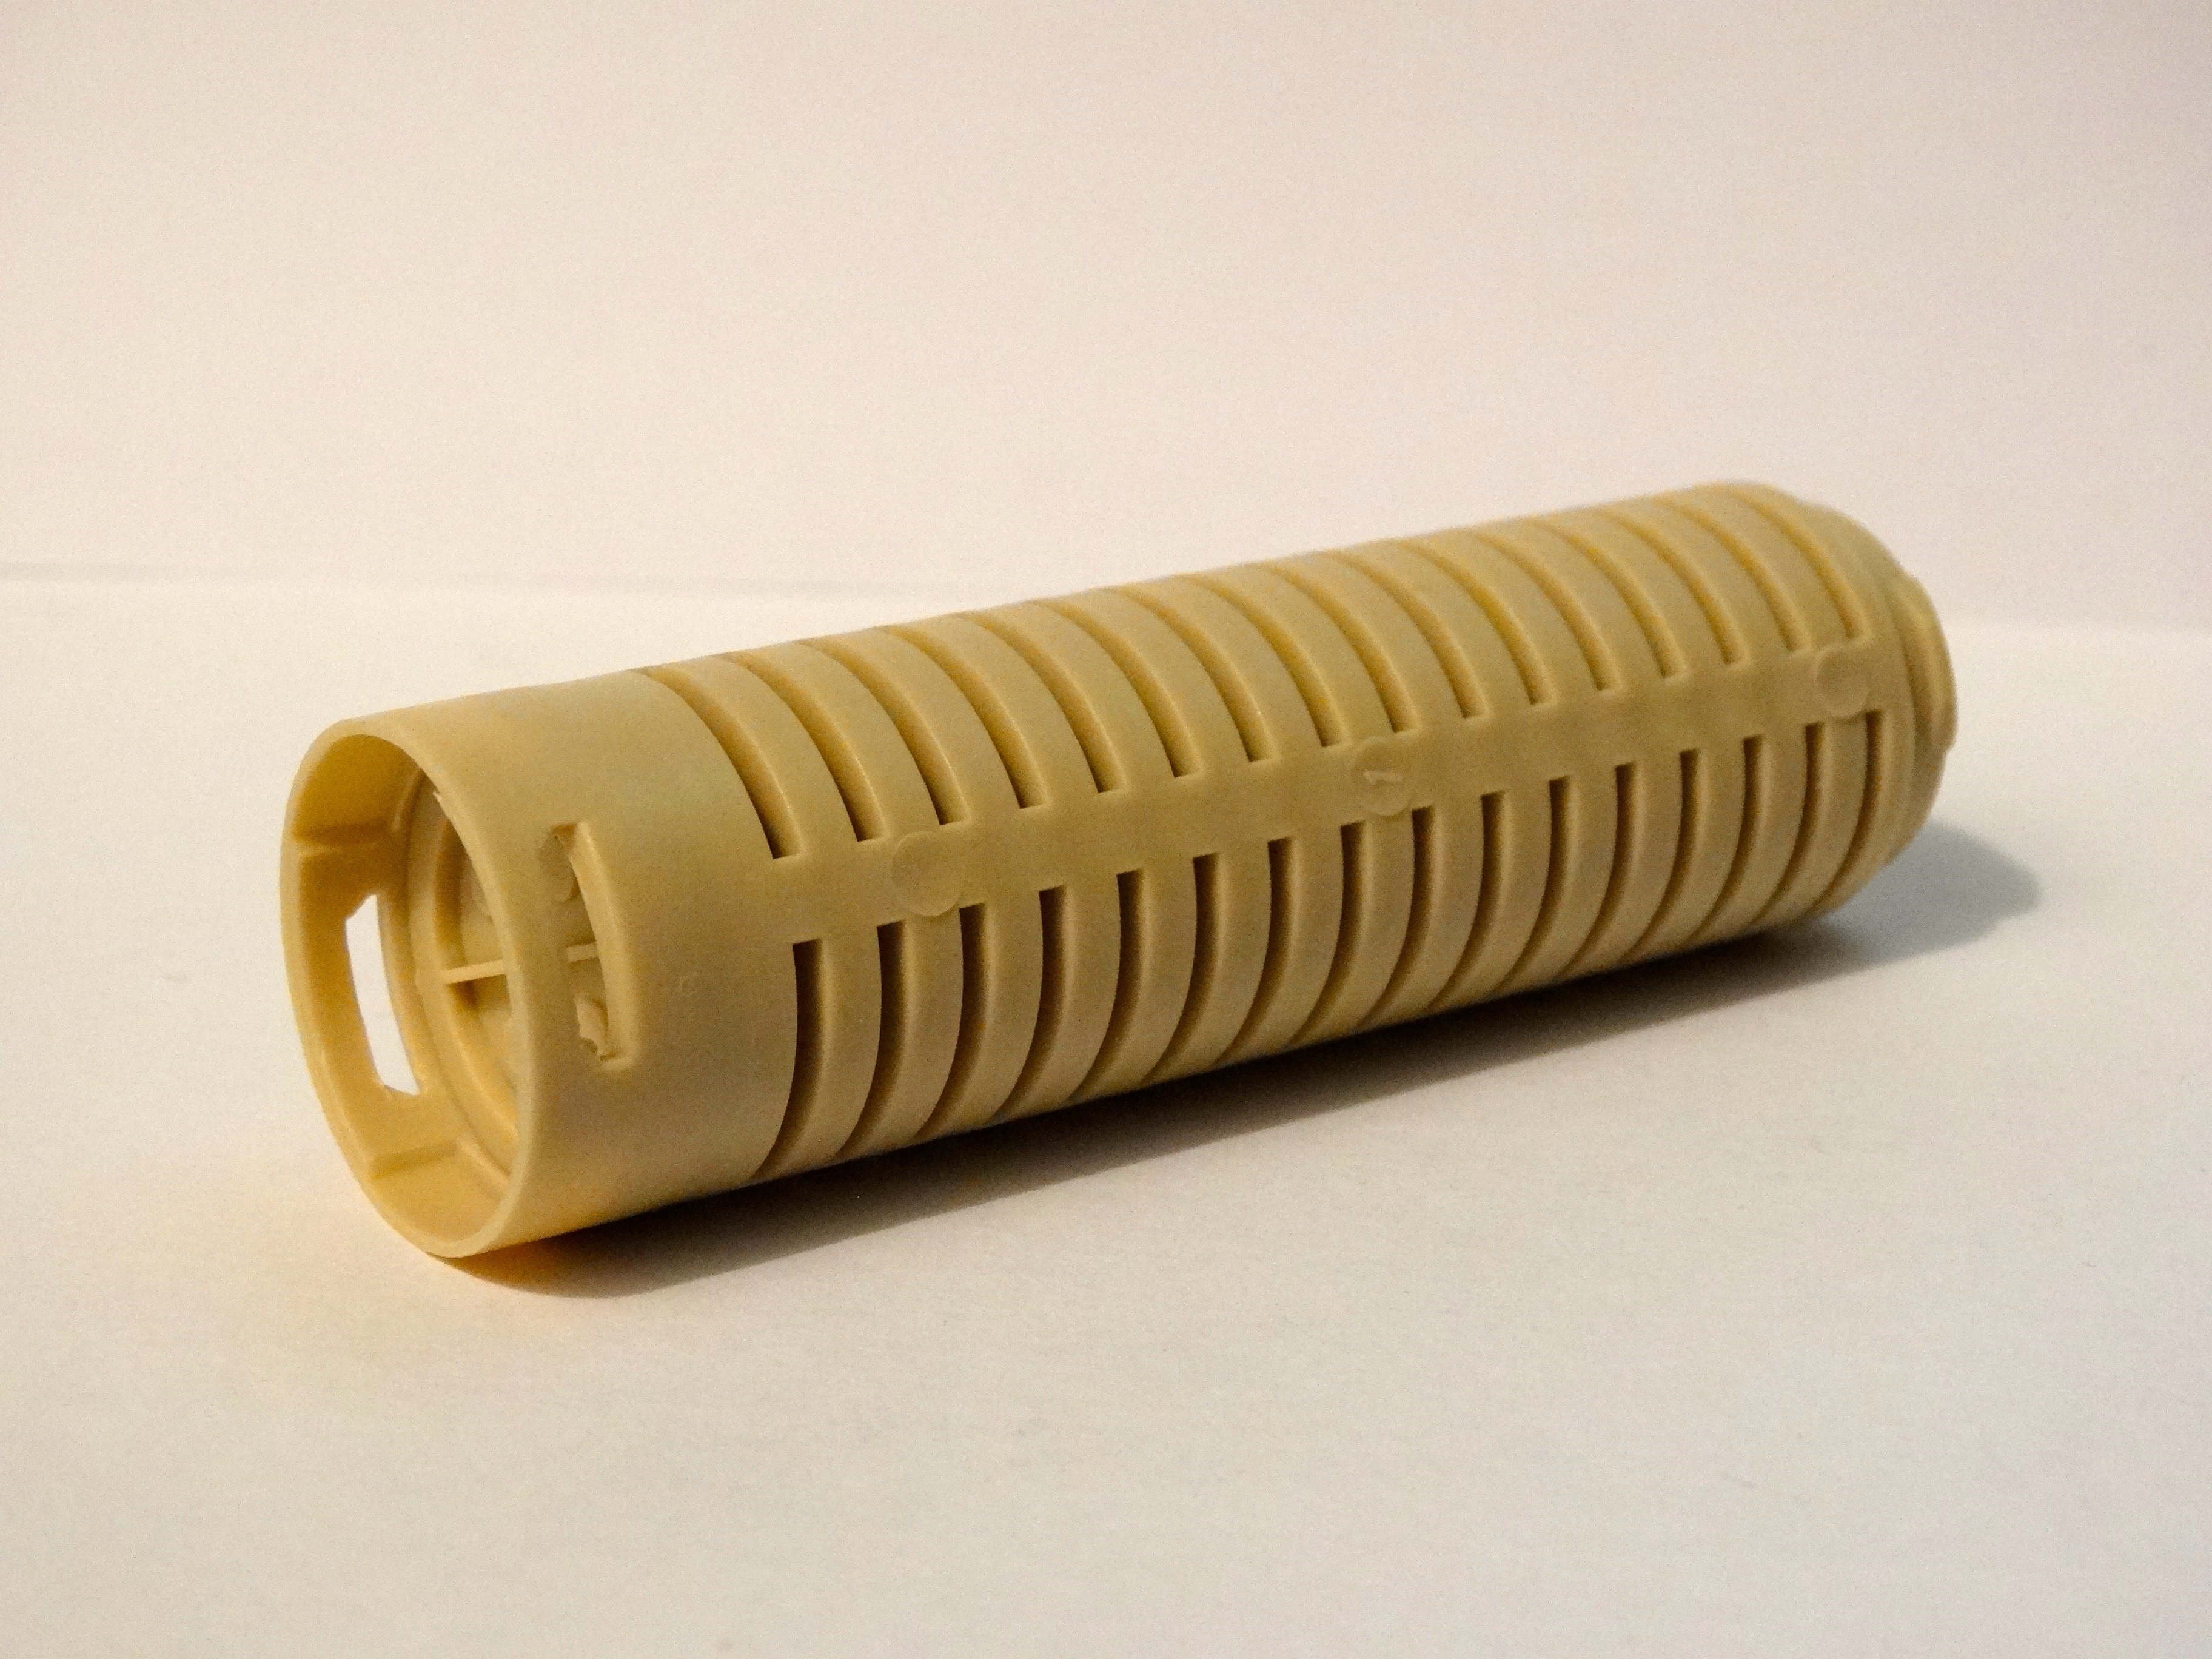
plastic, brass, component, antibacterial filter